Lady of the Palace (film)

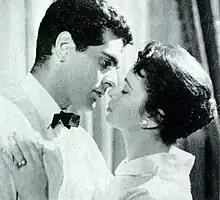
Sawsan (Faten Hamama) and Adel (Omar Sharif) in "Sayyidat al-Qasr"

Sayyidat al-Qasr is a 1958 Egyptian romance film starring Faten Hamama and Omar Sharif. The film is directed by the Egyptian film director Kamal El Sheikh and written by Hussein Helmy Almohandes.